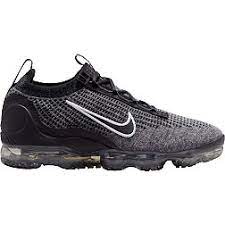
Label: Sneaker